1958 Venezuelan coup d'état

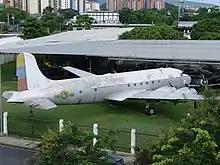

In the early hours of 23 January, despite having the support of an important sector of the Armed Forces, Pérez Jiménez decided to abandon the Miraflores Palace and move to La Carlota Airport, located in the city of Caracas, to embark upon a plane to the Dominican Republic. At news of the overthrow, the people took to the streets, looting the houses of the regime's supporters, attacking the headquarters of the National Security and lynching officials.